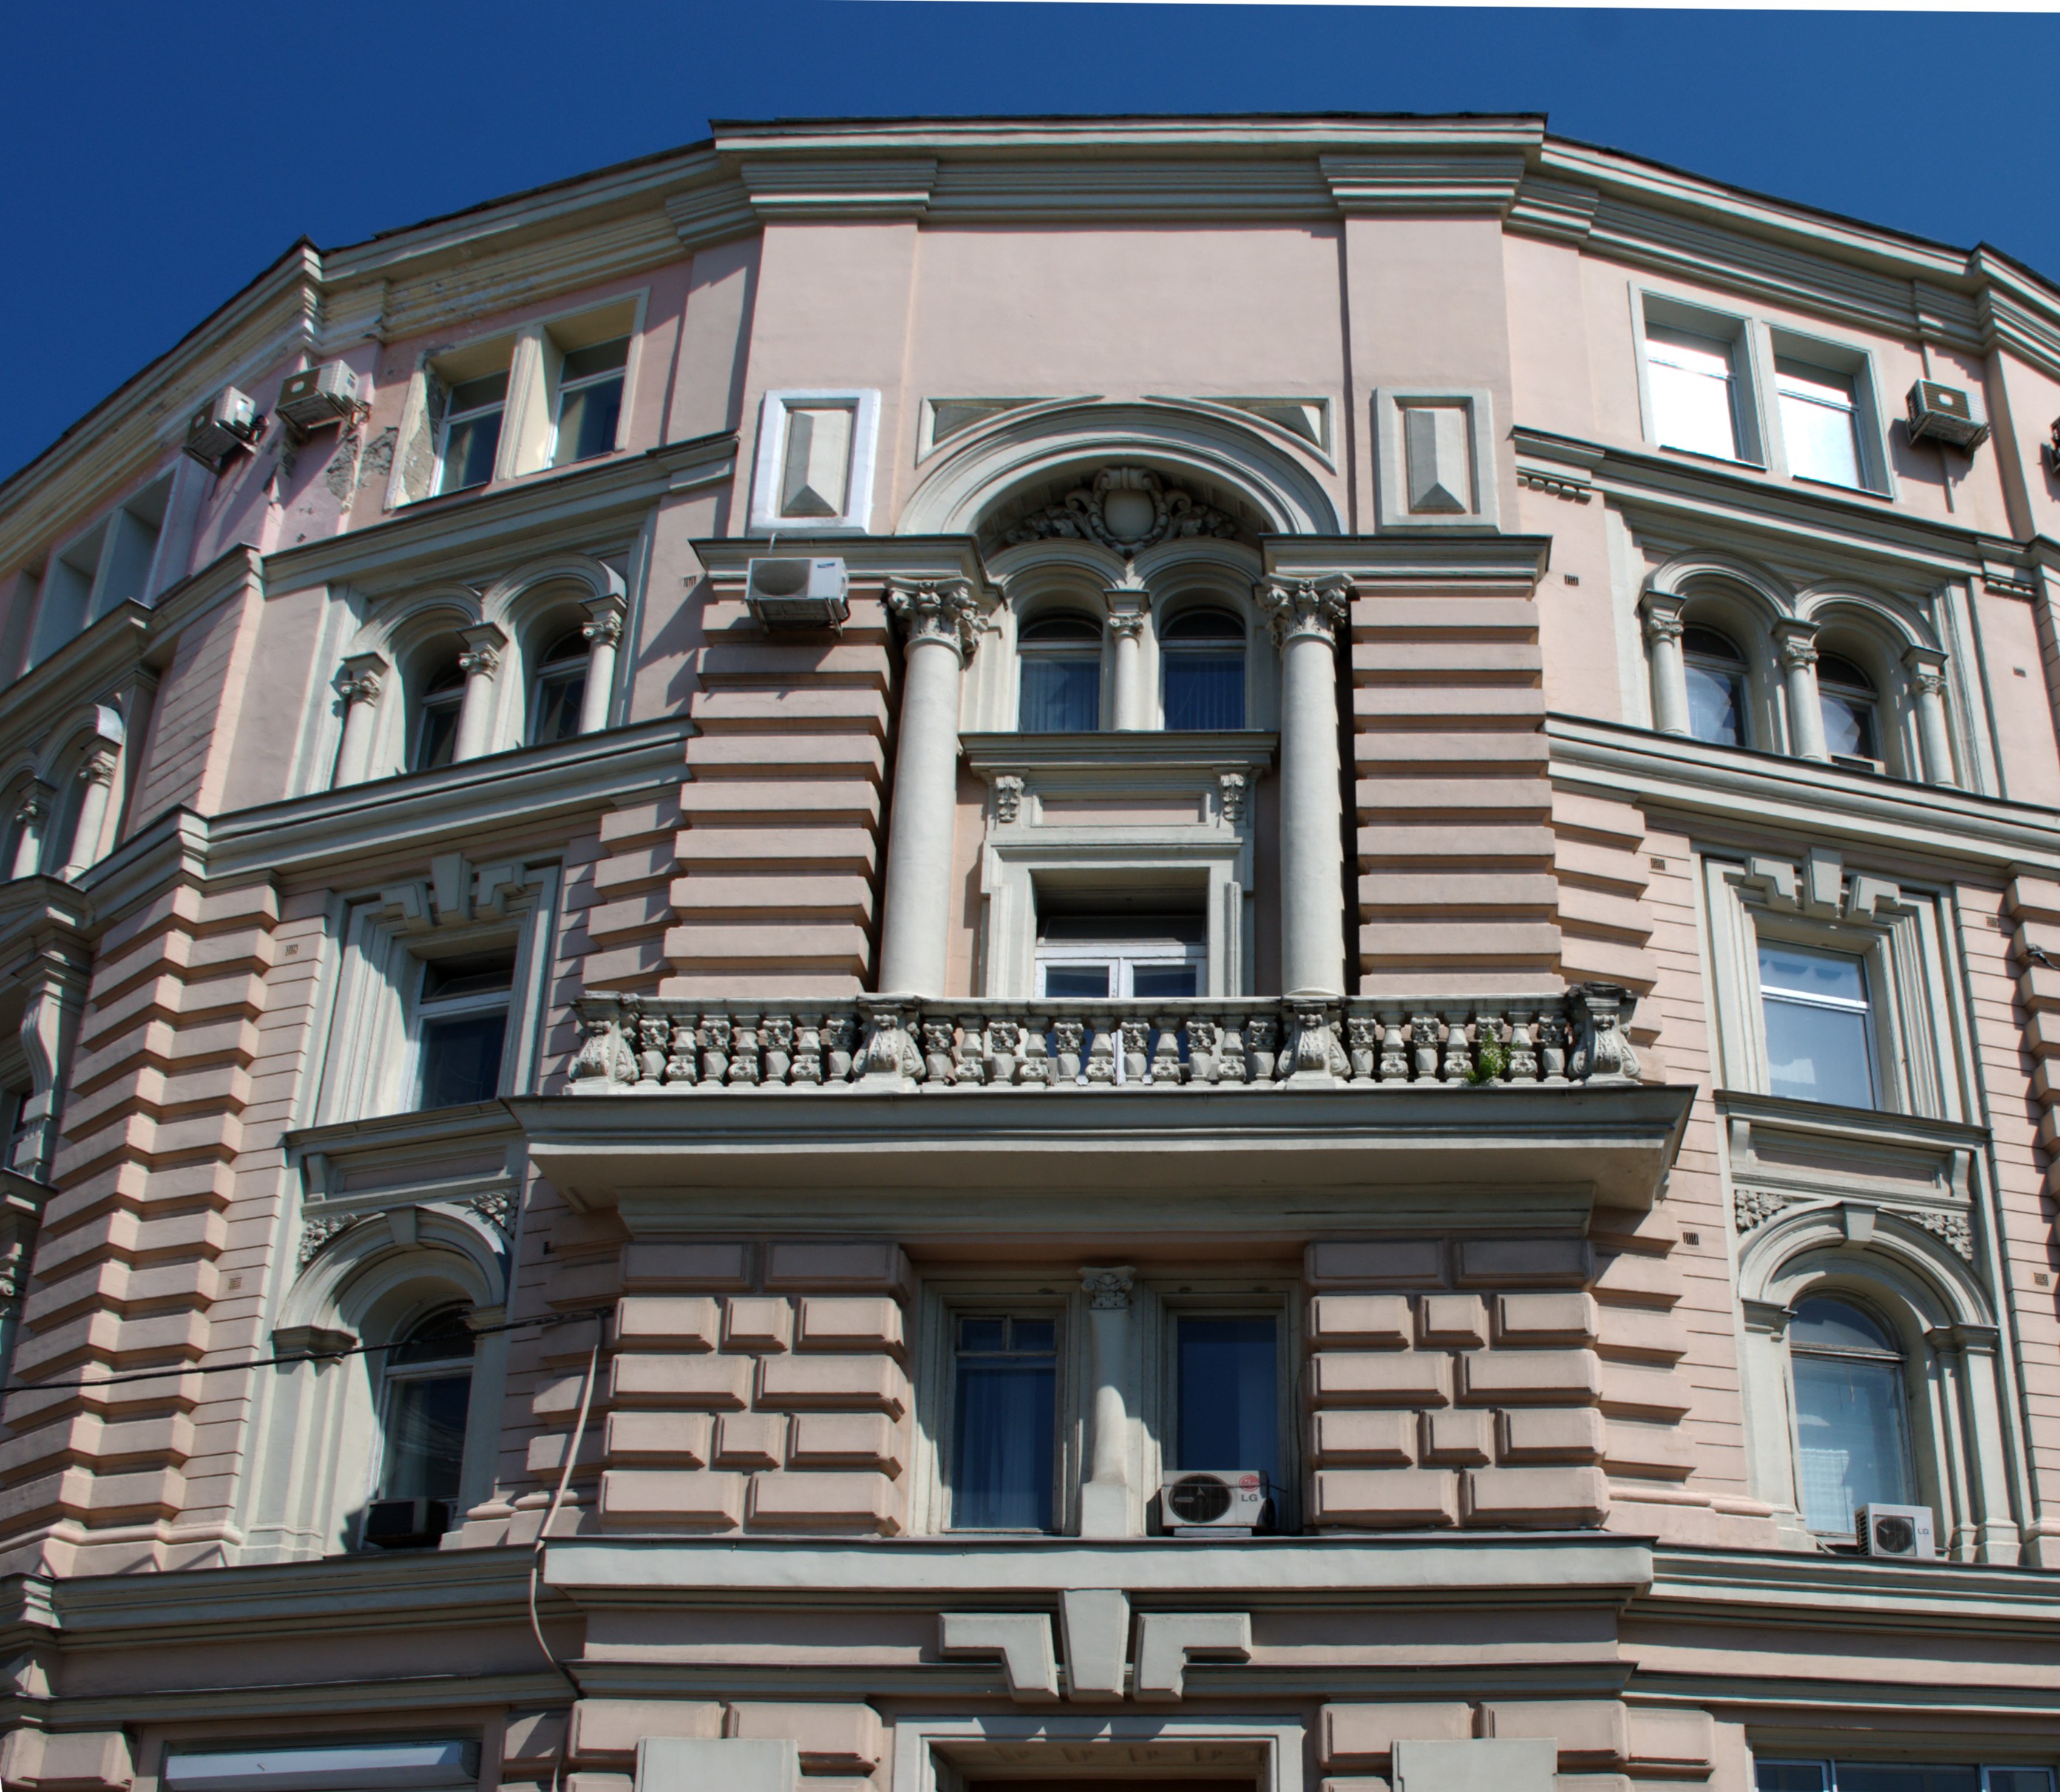
architecture, mansion, house, window, building, city, home, cityscape, balcony, facade, property, nikon, moscow, estate, russia, d80, cityscapes, moskau, nikond80, moscou, condominium, neighbourhood, classical architecture, residential area